Lan Xang

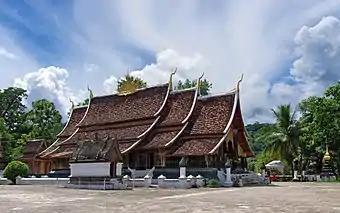
Wat Xieng Thong, Luang Prabang

In 1567, King Mahinthrathirat approached King Setthathirath with covert plans for Ayutthaya to rebel against Burma by launching a counterattack against Mahathammarachathirat in Phitsanulok. The plan would involve an overland invasion from Lan Xang with assistance from the royal navy in Ayutthaya passing up the Nan River. Mahathammarachathirat was in Burma at the time, and Maha Chakkraphat had been allowed to return to Ayutthaya as Burma was facing small rebellions in the Shan areas.